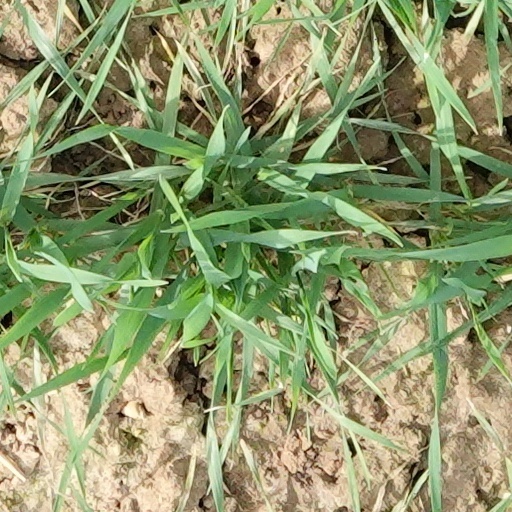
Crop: wheat